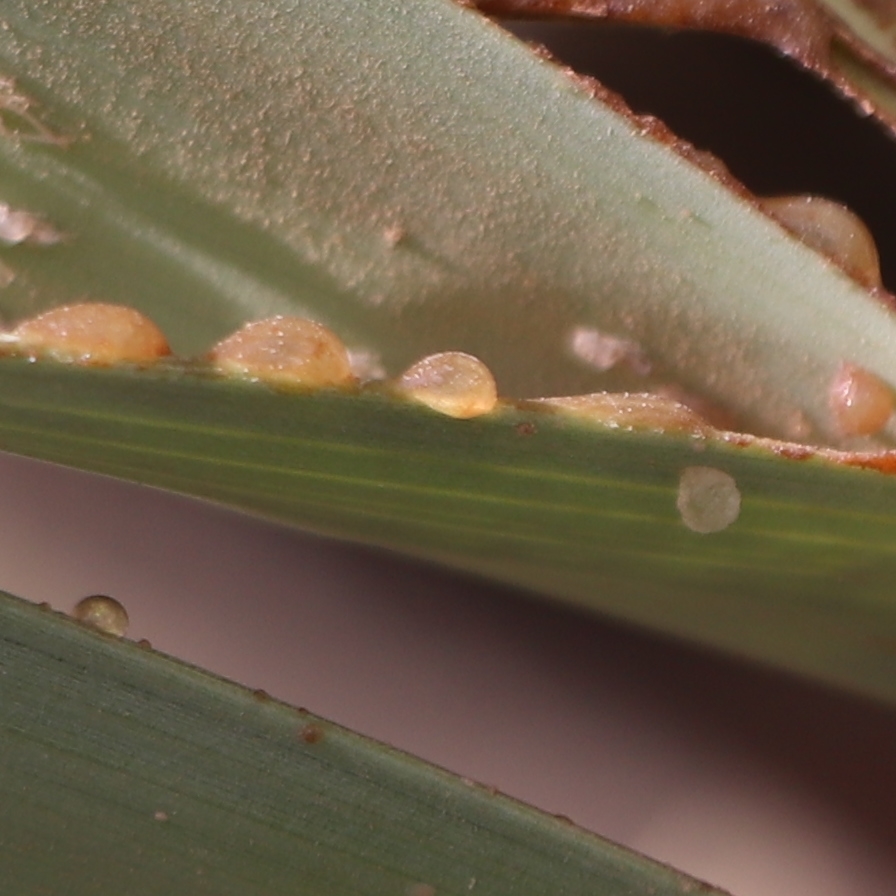
Label: Dubas